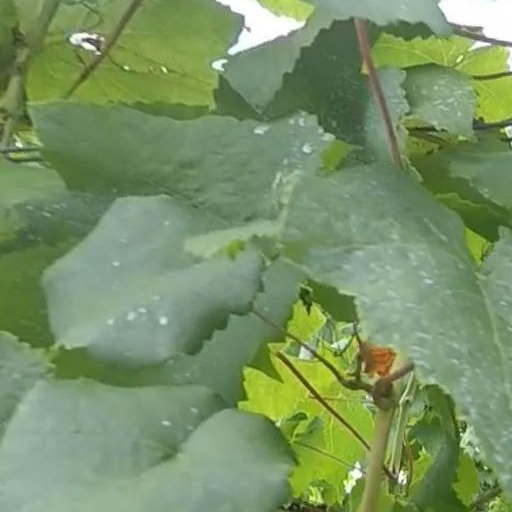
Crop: grape